Laura Siegemund career statistics

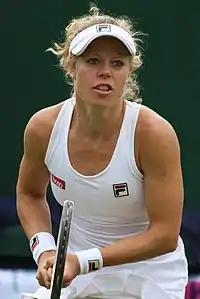
Siegemund in 2019

"Only main-draw results in WTA Tour, Grand Slam tournaments, Billie Jean King Cup, United Cup and Olympic Games are included in win–loss records."